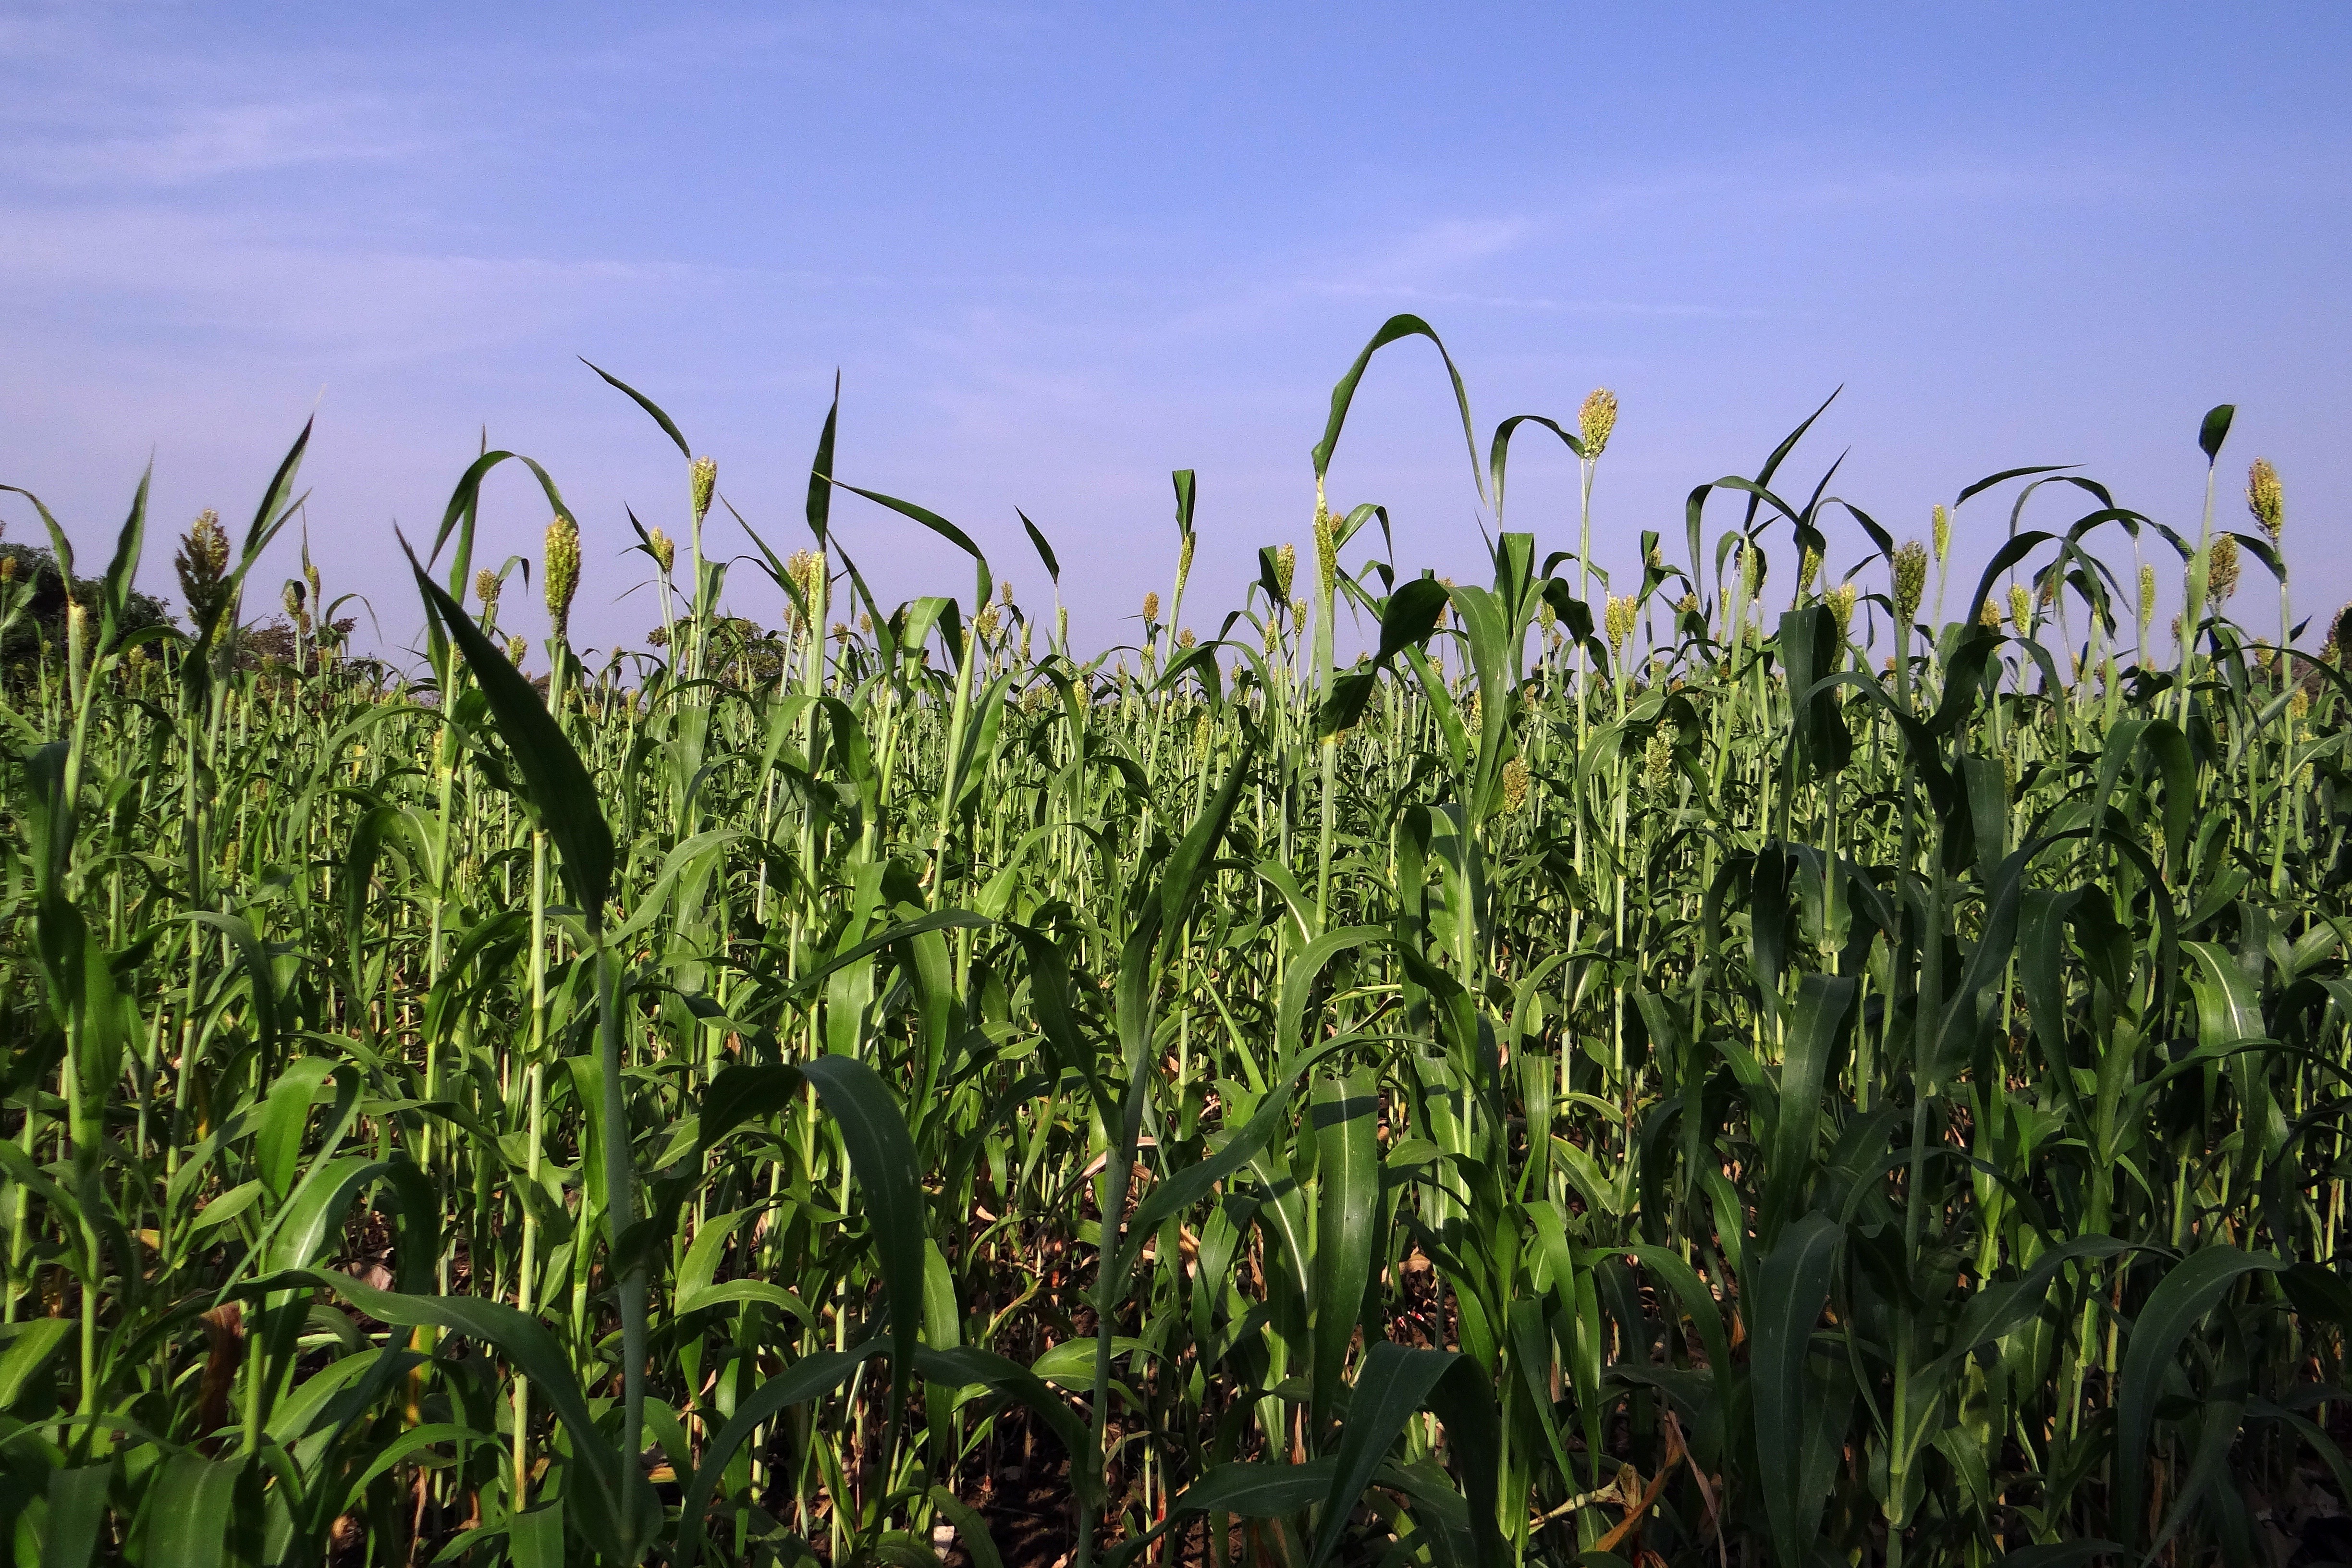
grass, plant, field, meadow, prairie, flower, food, crop, agriculture, grassland, plantation, cereals, india, maize, karnataka, flowering plant, commodity, sorghum, grass family, phragmites, food grain, jowar